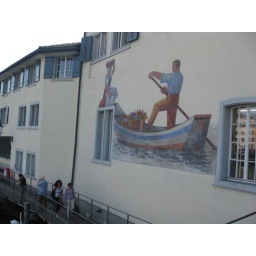
A lovely painting on the wall of a house by the side of the Limmat that flows right through Zurich